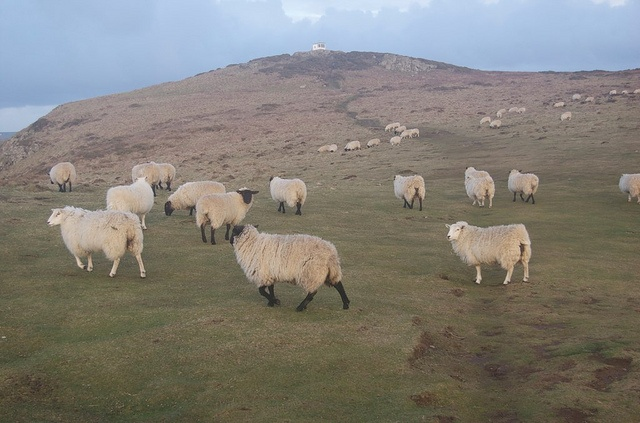
a herd of sheep sitting on a grassy hill
so many white sheep in the field grazing
A flock of sheep standing on top of a lush green field.
A flock of sheep on a grassy hillside.
there are many sheep that are on this mountain